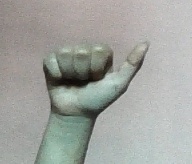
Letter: dhad